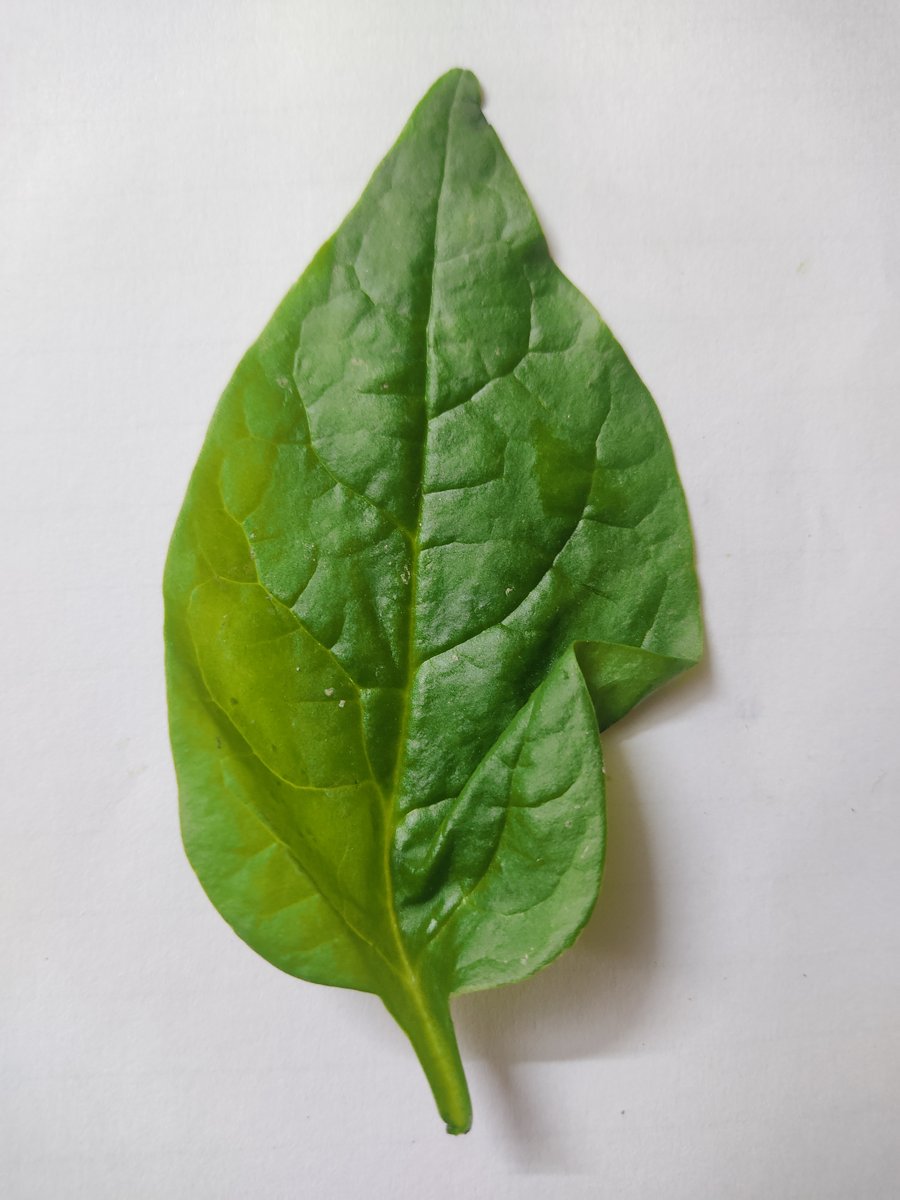
Label: Healthy-Leaf